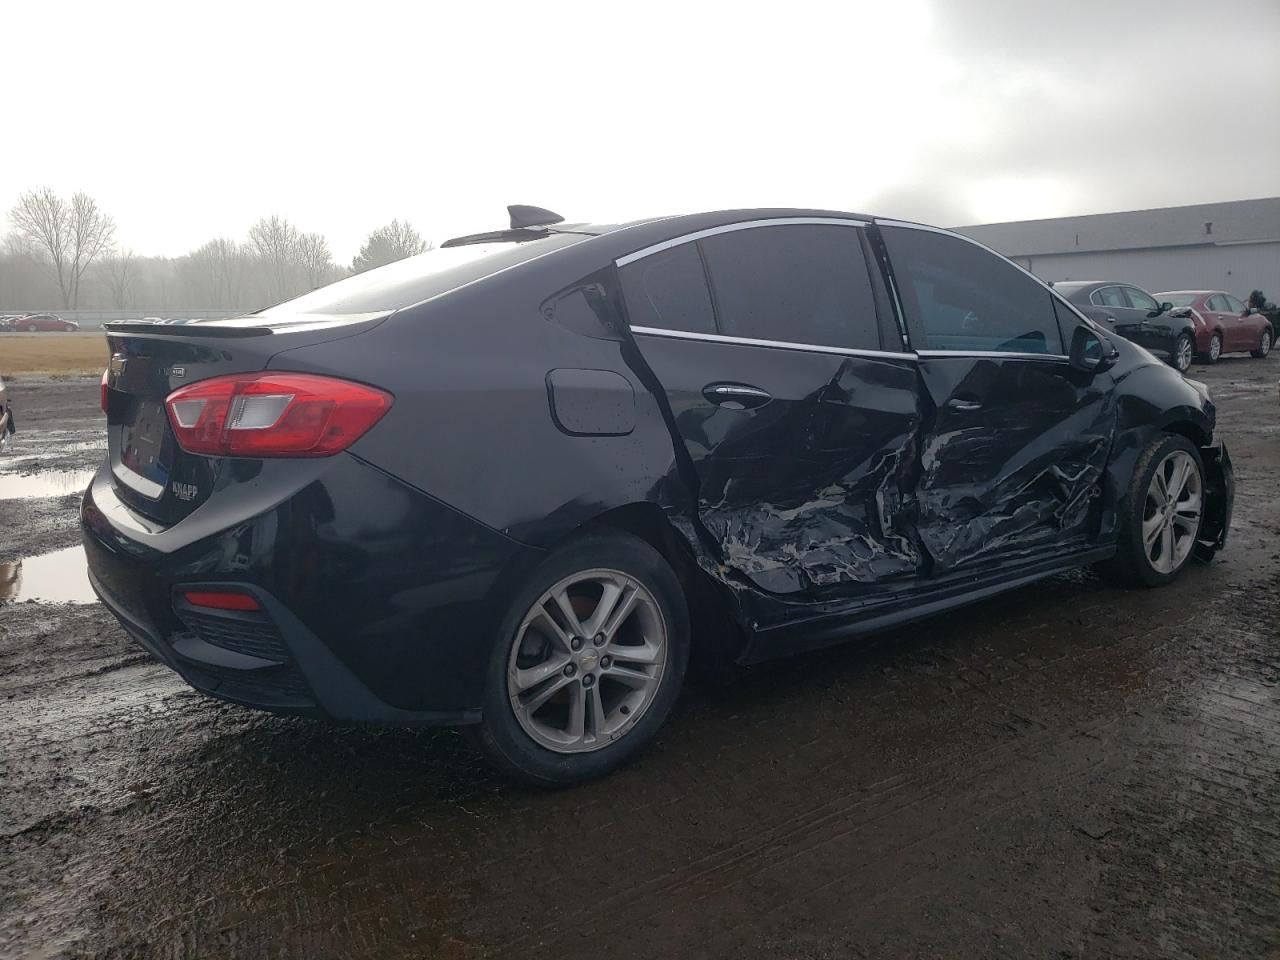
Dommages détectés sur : porte avant droite, porte arrière droite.
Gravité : majeur